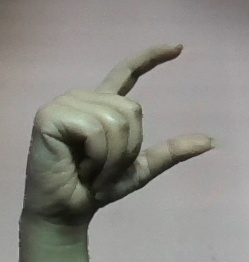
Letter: dal